Primitive markings

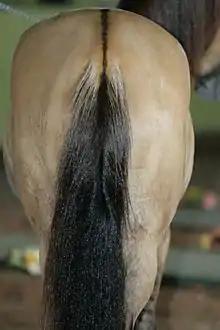
Dorsal stripe and pale guard hairs on the dock of a domestic horse

Less common primitive markings include vertically oriented markings which may be arranged as bars, fine striping, or smudges. Such markings include: